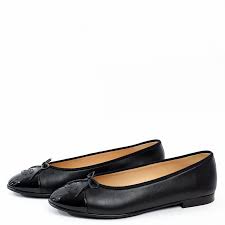
Label: Ballet Flat